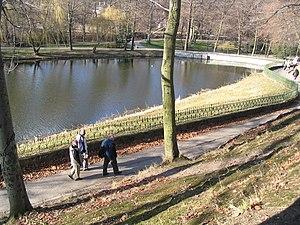
Orunia-Św. Wojciech-Lipce est un arrondissement de Gdańsk situé au sud de la ville. Il compte 17 761 habitants.